Thomas Mitchell (explorer)

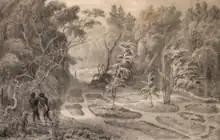
Indigenous burial ground at Milmeridien near Nyngan

Just north of the Menindee Lakes, the expedition came across a large congregation of several tribes and Mitchell decided that continuing the exploration would be too dangerous. On 11 July, just as Mitchell had resolved to return to Sydney, shots were heard from a forage party up the river. Mitchell sent a further three armed men to the scene of the shooting and the firing continued. After more than an hour, some members of the group returned reporting that a skirmish had occurred over the possession of a kettle and at least three Aboriginal people had been shot dead, including a woman and her child. One of Mitchell's men had been knocked unconscious. The party then commenced their return via the outbound route with Mitchell deciding to avoid contact with the various tribes as much as possible. The "spitting tribe" attempted to burn down their camp on this return journey which resulted in Mitchell ordering shots to be fired over their heads. They arrived at Fort Bourke on 10 August and continued back along the Bogan River. Near Nyngan they met again with members of Tackijally's tribe who allowed Mitchell to walk through their cemetery at Milmeridien. Mitchell soon tired of the clan asking for food and ordered some of his men to march at them with bayonets. On 9 September they came to the upper reaches of the Bogan where they found a cattle-station had already been formed along their route by William Lee. The expedition arrived back at their starting point of Boree on 14 September.